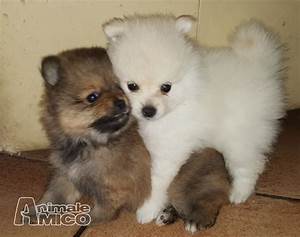
Label: cane